Cecil County, Maryland

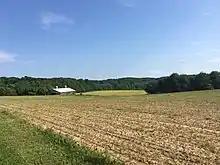
Farmland near Fair Hill in northeastern Cecil County

The area now known as Cecil County was an important trading center long before the county's official organization in 1674 by proclamation of Lord Baltimore. It had previously been a northeastern part of a much larger Baltimore County, Maryland, in the northeastern portion of the Province. This had included present-day Baltimore and Baltimore County, and Harford, Carroll, eastern Frederick, and portions of Howard and Anne Arundel counties. At the time of its founding, Cecil County also included modern Kent County and the border on the Eastern Shore of the Chesapeake Bay went as far south as the Chester River, until its later formation in 1706. The Piscataway traded with the Susquehannocks near Conowingo, and with Lenape of the Delaware valley and their Nanticoke allies near the Elk River and Elk Neck Peninsula. A southern tribe sometimes called the Shawnace also moved into what later became North East, Maryland. Captain John Smith visited the area in 1608. William Claiborne, a Puritan trader based in Virginia, earlier established a trading post at what is now known as Garrett Island at the mouth of the Susquehanna River near what became Perryville. Bohemian immigrant Augustine Herman lobbied for Cecil County's creation, and drew the 1674 maps, in exchange for which Herman received extensive land grants, including one developed as Bohemia Manor, where he eventually died. Another early developer was George Talbot, appointed Surveyor-General of Maryland in 1683, who came from Ballyconnell, County Cavan, Ireland. Talbot's original grant of land in Susquehanna, Cecil County is viewable online. Its subsequent history is told in the Crofton Papers, page 153.